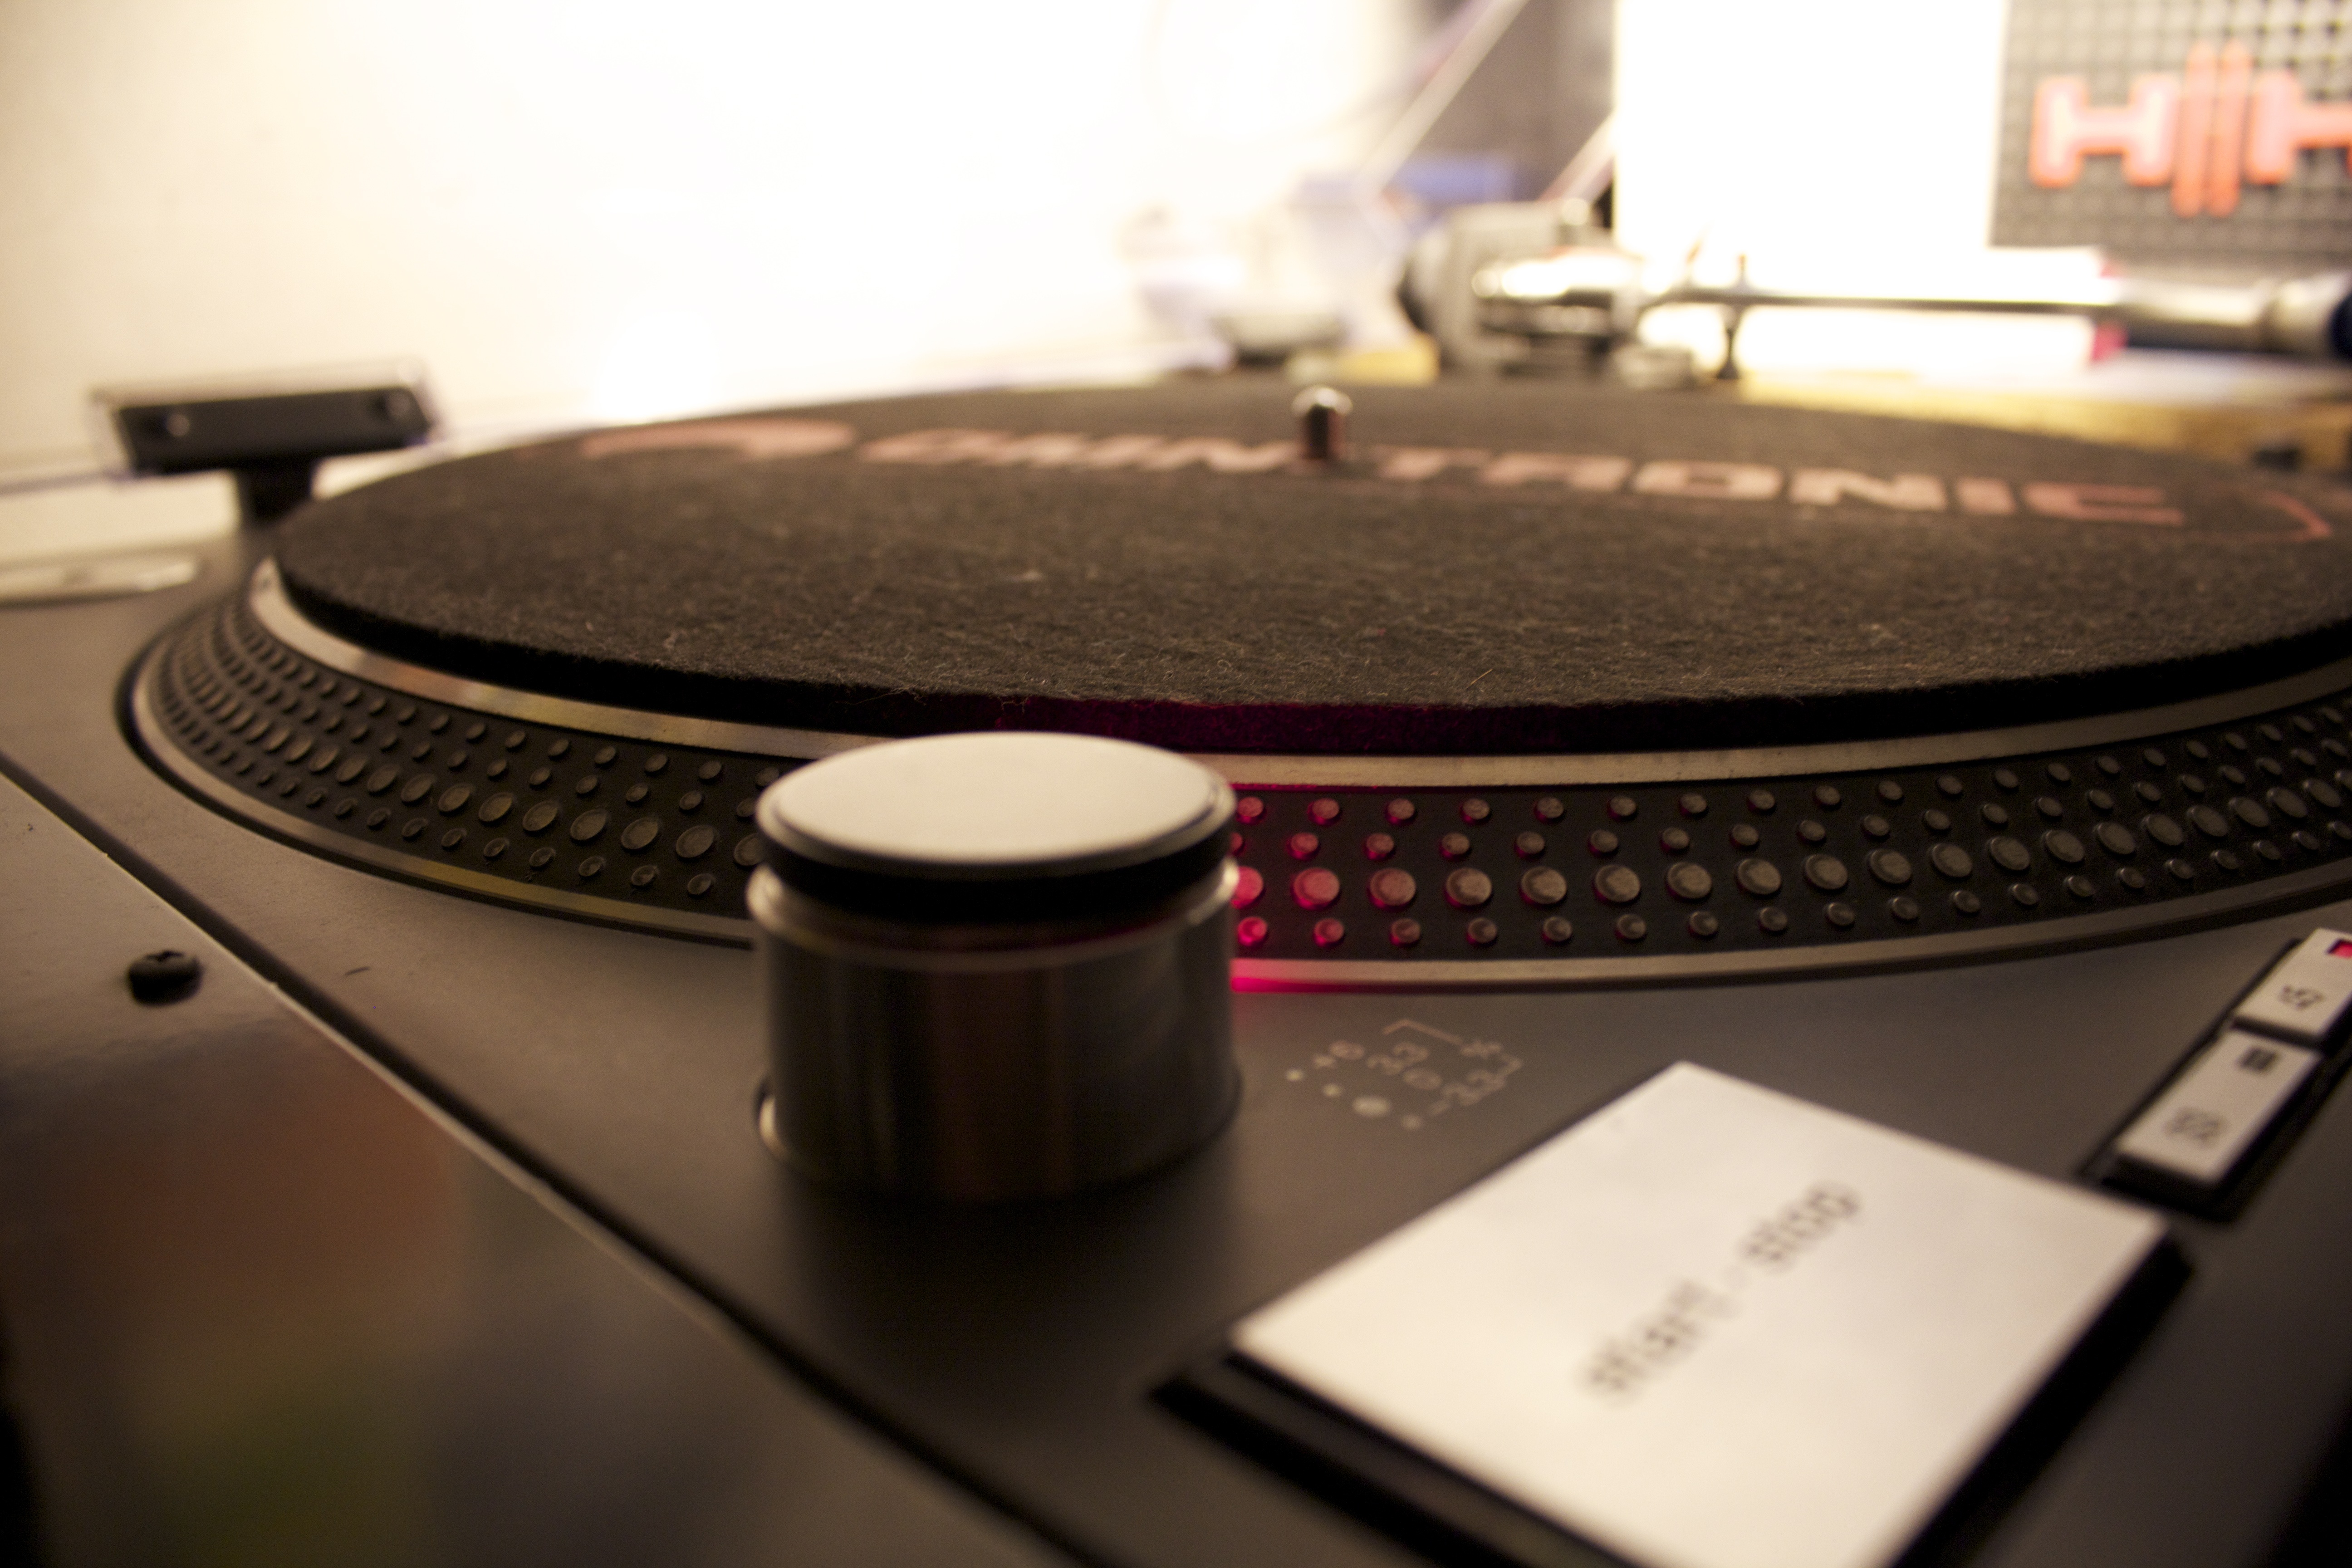
music, needle, vinyl, turntable, technology, photography, analog, plate, black, dj, brand, sound, platter, shape, scratching, hang up, dj music, gramophone record